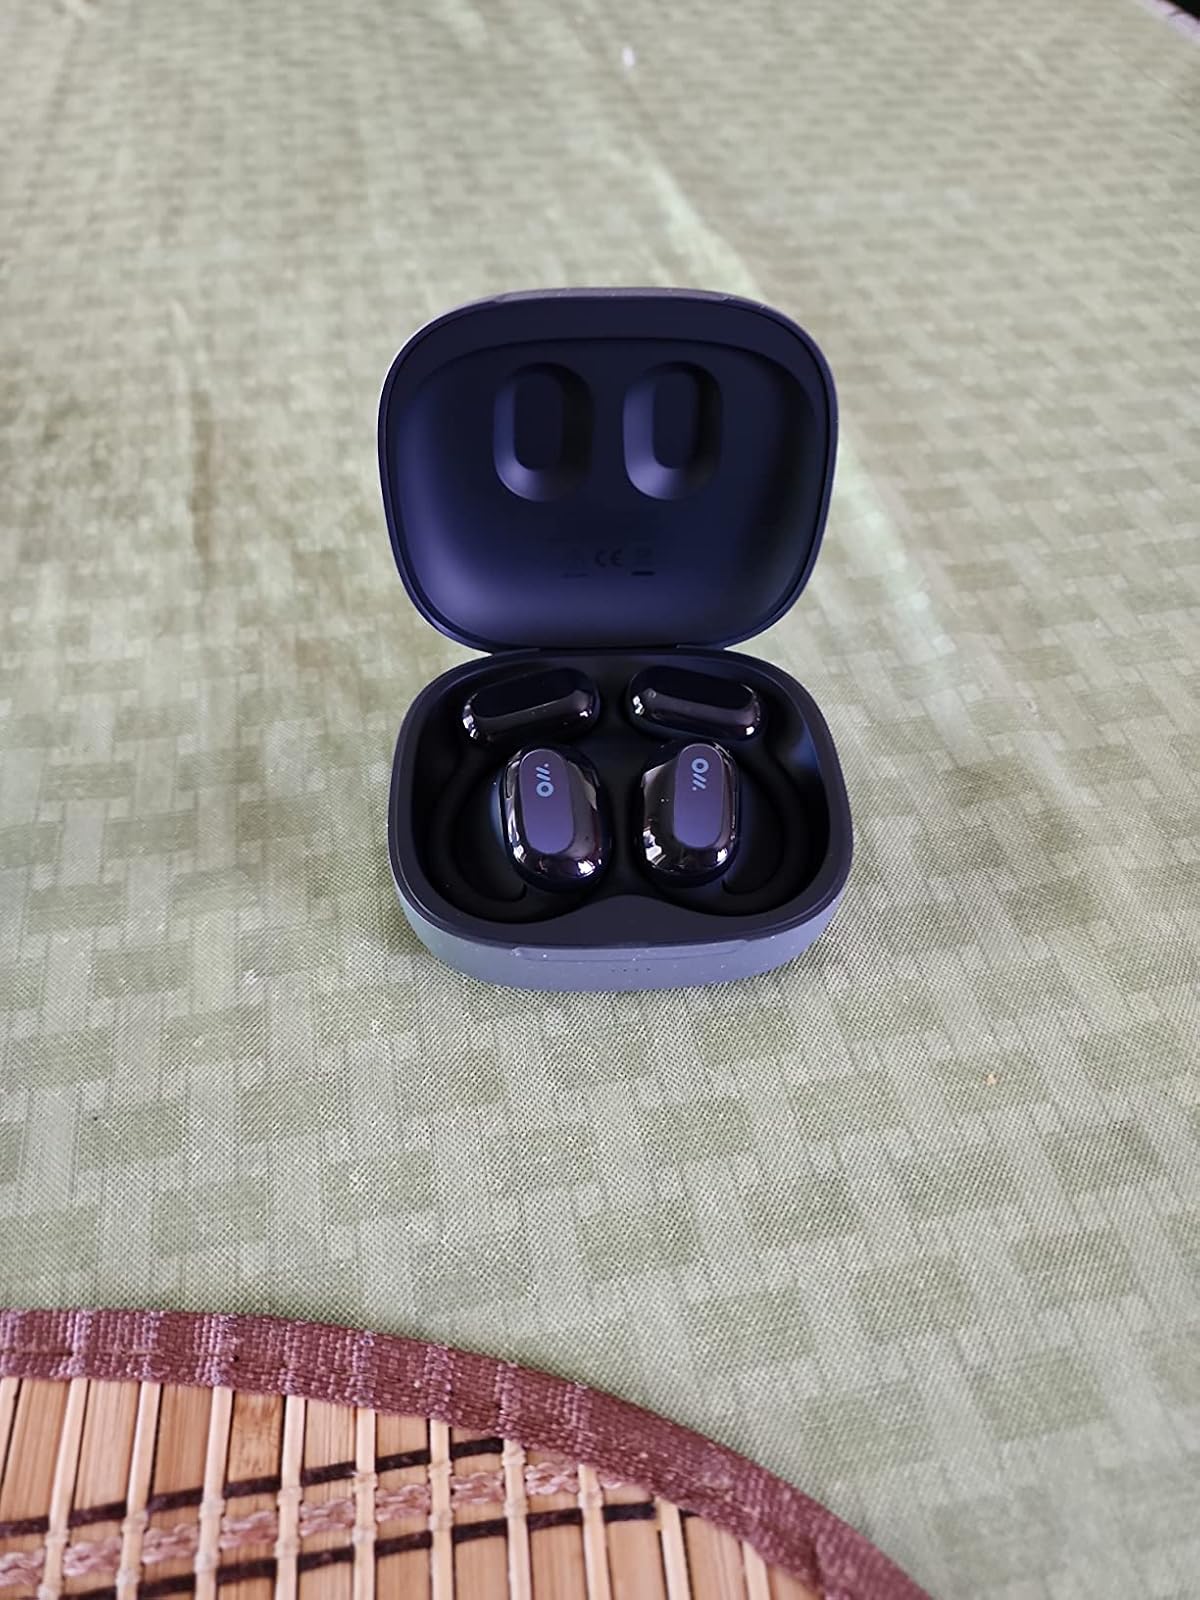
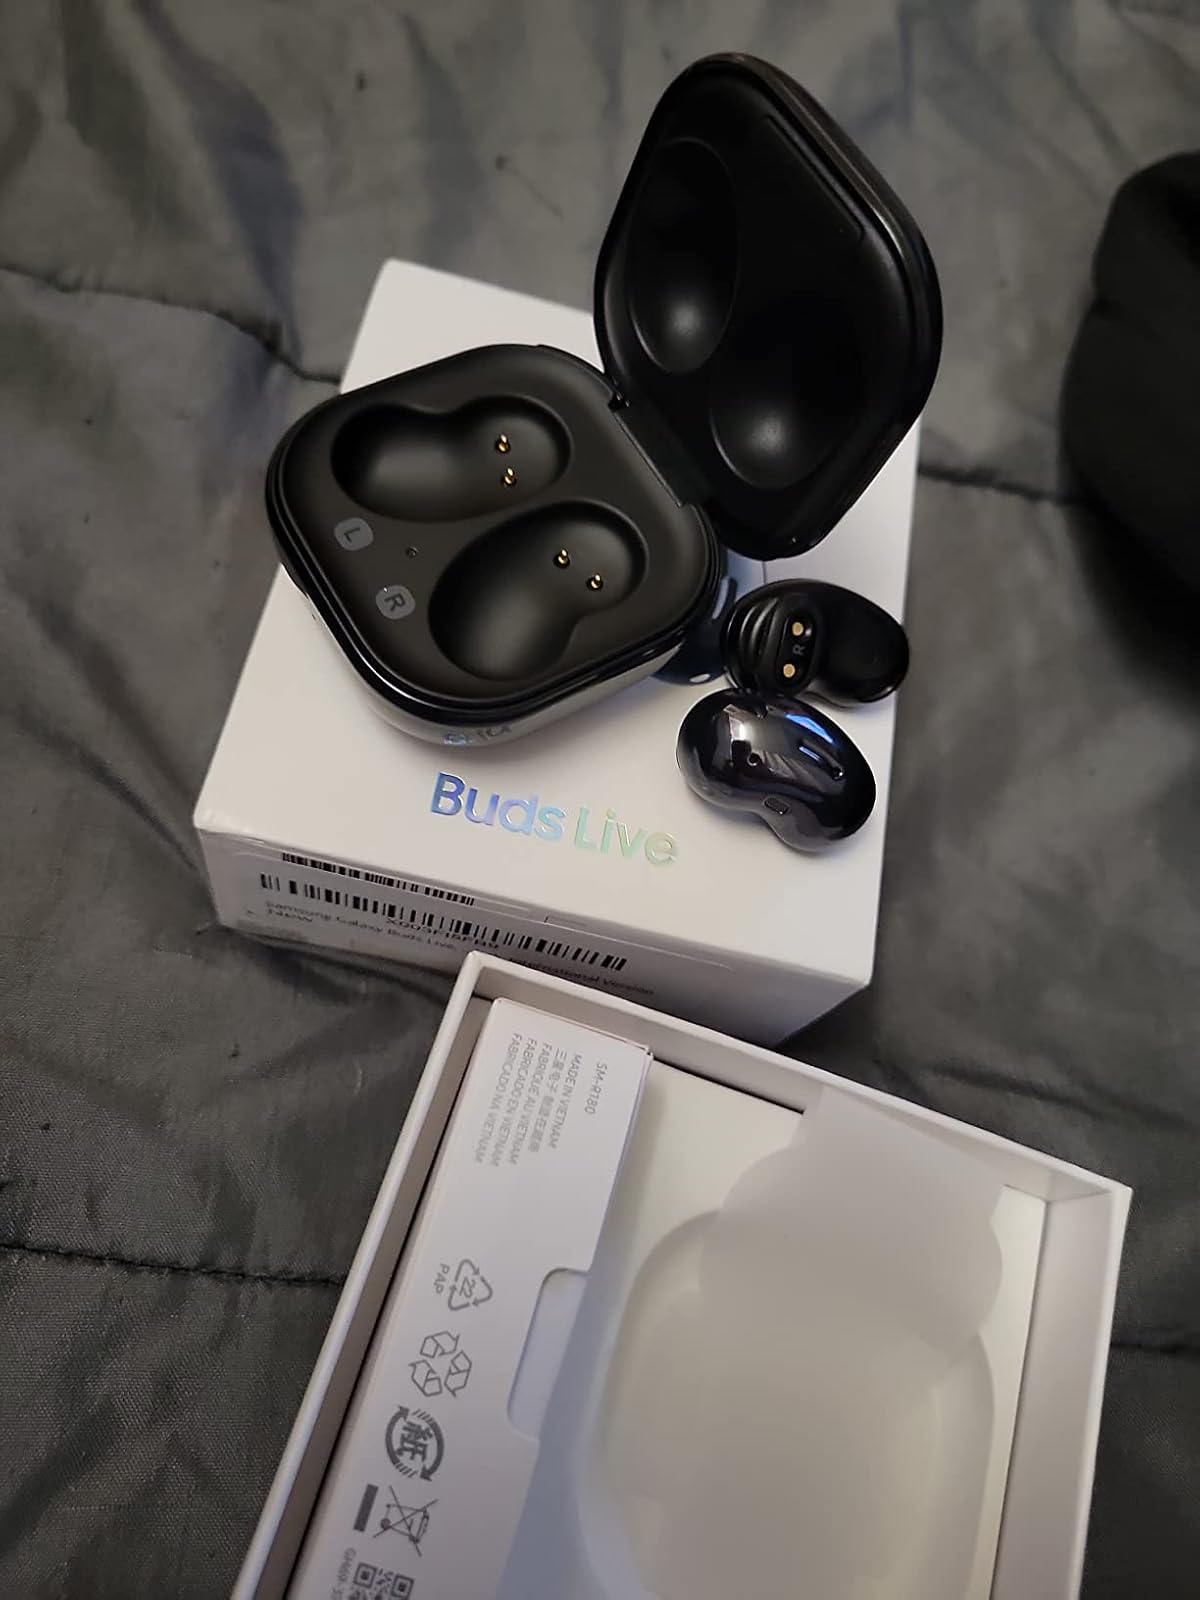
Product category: earbuds
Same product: no